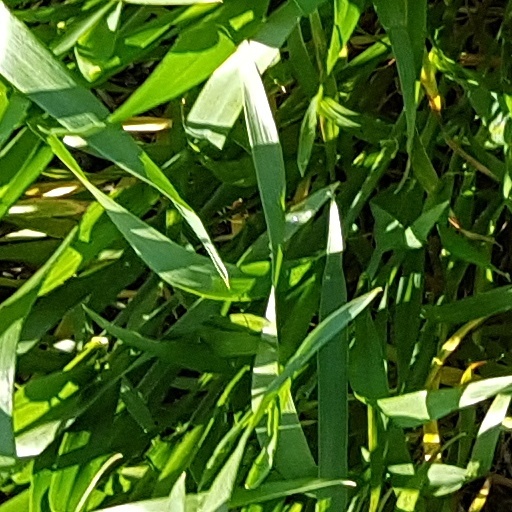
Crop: wheat